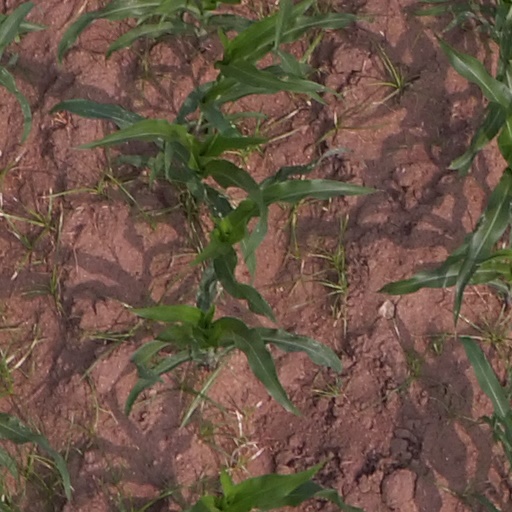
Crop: maize; corn